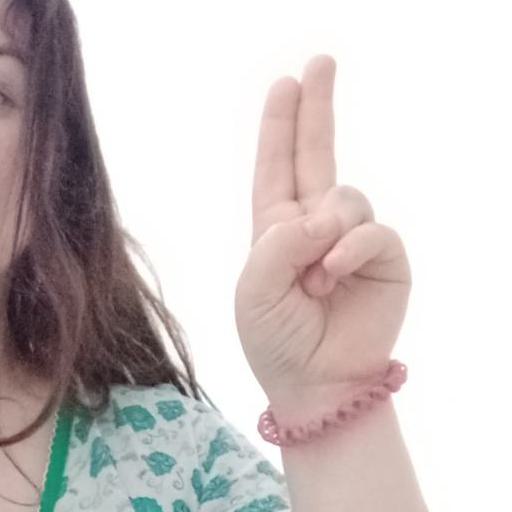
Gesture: two_up